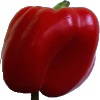
Label: Pepper Red 1